The Noble Quran: Meaning With Explanatory Notes

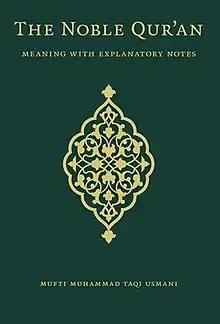
English cover

The Noble Quran: Meaning With Explanatory Notes (2007) is a two-volume translation of the "Quran", authored by Pakistani Islamic scholar Taqi Usmani. Usmani served as judge of the Sharia Appellate Bench of the Supreme Court of Pakistan. In addition to the original Arabic text, the translation includes brief English explanatory notes. It is the first English translation of the "Quran" authored by a traditionalist Deobandi scholar.